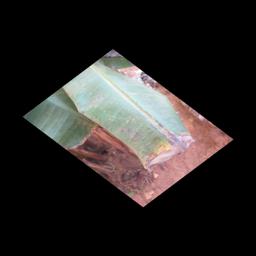
Label: MALBHOG LEAF